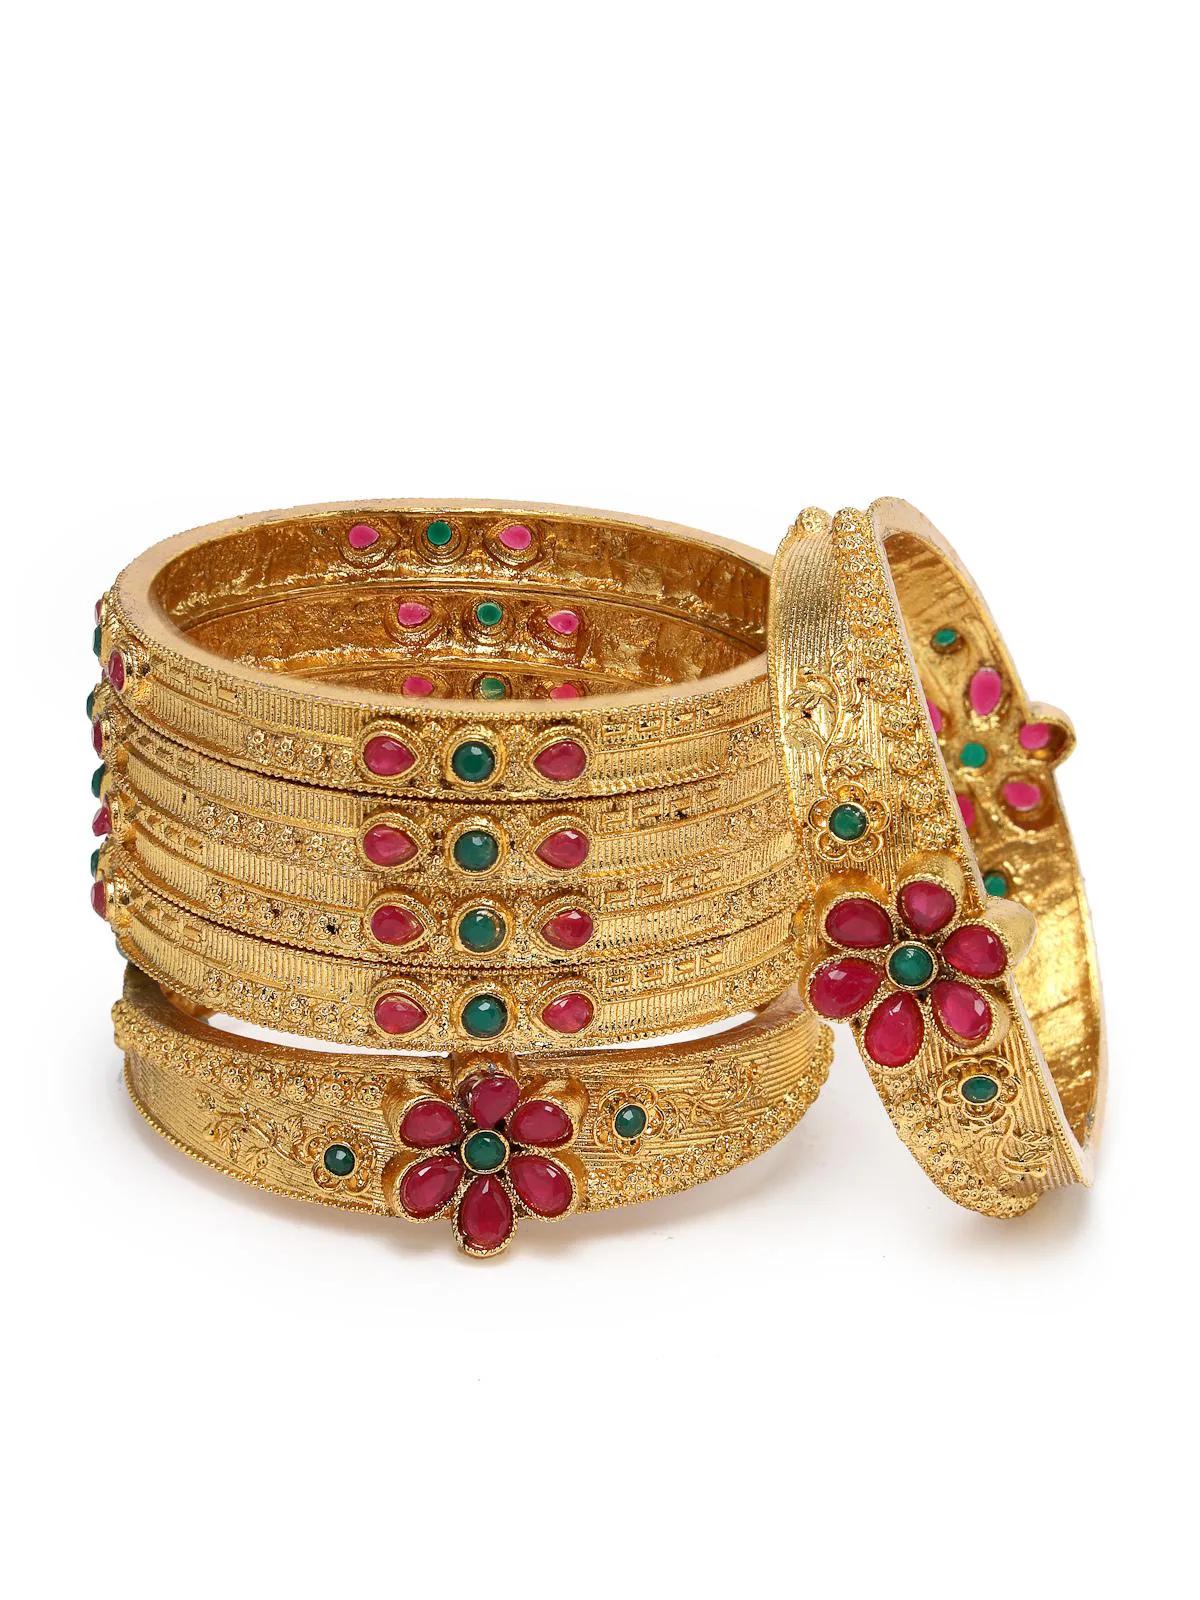
Sukkhi Indian Traditional Floral Gold Plated Red And Green Bracelet Bangle Set Jewellery for Women & Girls | Set of 6 Latest Design | Birthday Anniversary Gift for Women|B105887_2.6
Type: Bracelets & Bangles
Brand: Sukkhi
Price: Rs. 809
 Adorn yourself with the Sukkhi Indian Traditional Floral Gold Plated Bracelet Bangle Set for Women & Girls. This set of six embraces timeless charm with a captivating floral design in red and green, showcasing the latest traditional trends. The gold-plated finish adds an opulent touch to any ensemble. Sized at 2.4, 2.6 and 2.8, these bracelets make for a perfect birthday or anniversary gift, celebrating cultural richness and timeless beauty for the special women in your life with a set that's both traditional and versatile.Disclaimer:There may be slight variation in shade and colour due to photographic effects and monitor settings
Included: 6 Bangles